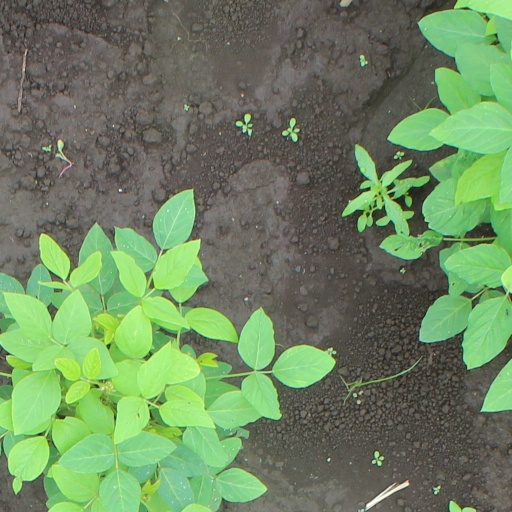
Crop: soybean